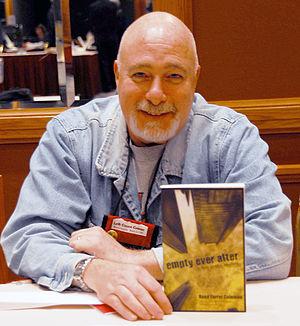
Reed Farrel Coleman, né le 29 mars 1956 à New York dans l’arrondissement de Brooklyn aux États-Unis est un écrivain de roman policier et un poète américain.